Hurricane Ramon

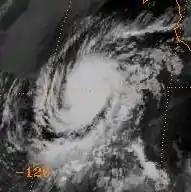
Ramon strengthening on October 9 while located southwest of Mexico

Although Hurricane Ramon was far from the state of California at that time, a flash flood watch was issued for southern Orange, San Diego, western San Bernardino and Riverside counties, citing uncertainty in the storm's path. Additionally, "alerts" were also posted over a wide area that included the Santa Ana Mountains, the Laguna Mountains, Lake Arrowhead, and Joshua Tree National Monument. While still at sea, the storm produced high waves along the Pacific coast in the Baja California Peninsula; Cabo San Lucas reported waves high. The outer rainband's of Hurricane Ramon brought scattered showers to the region.